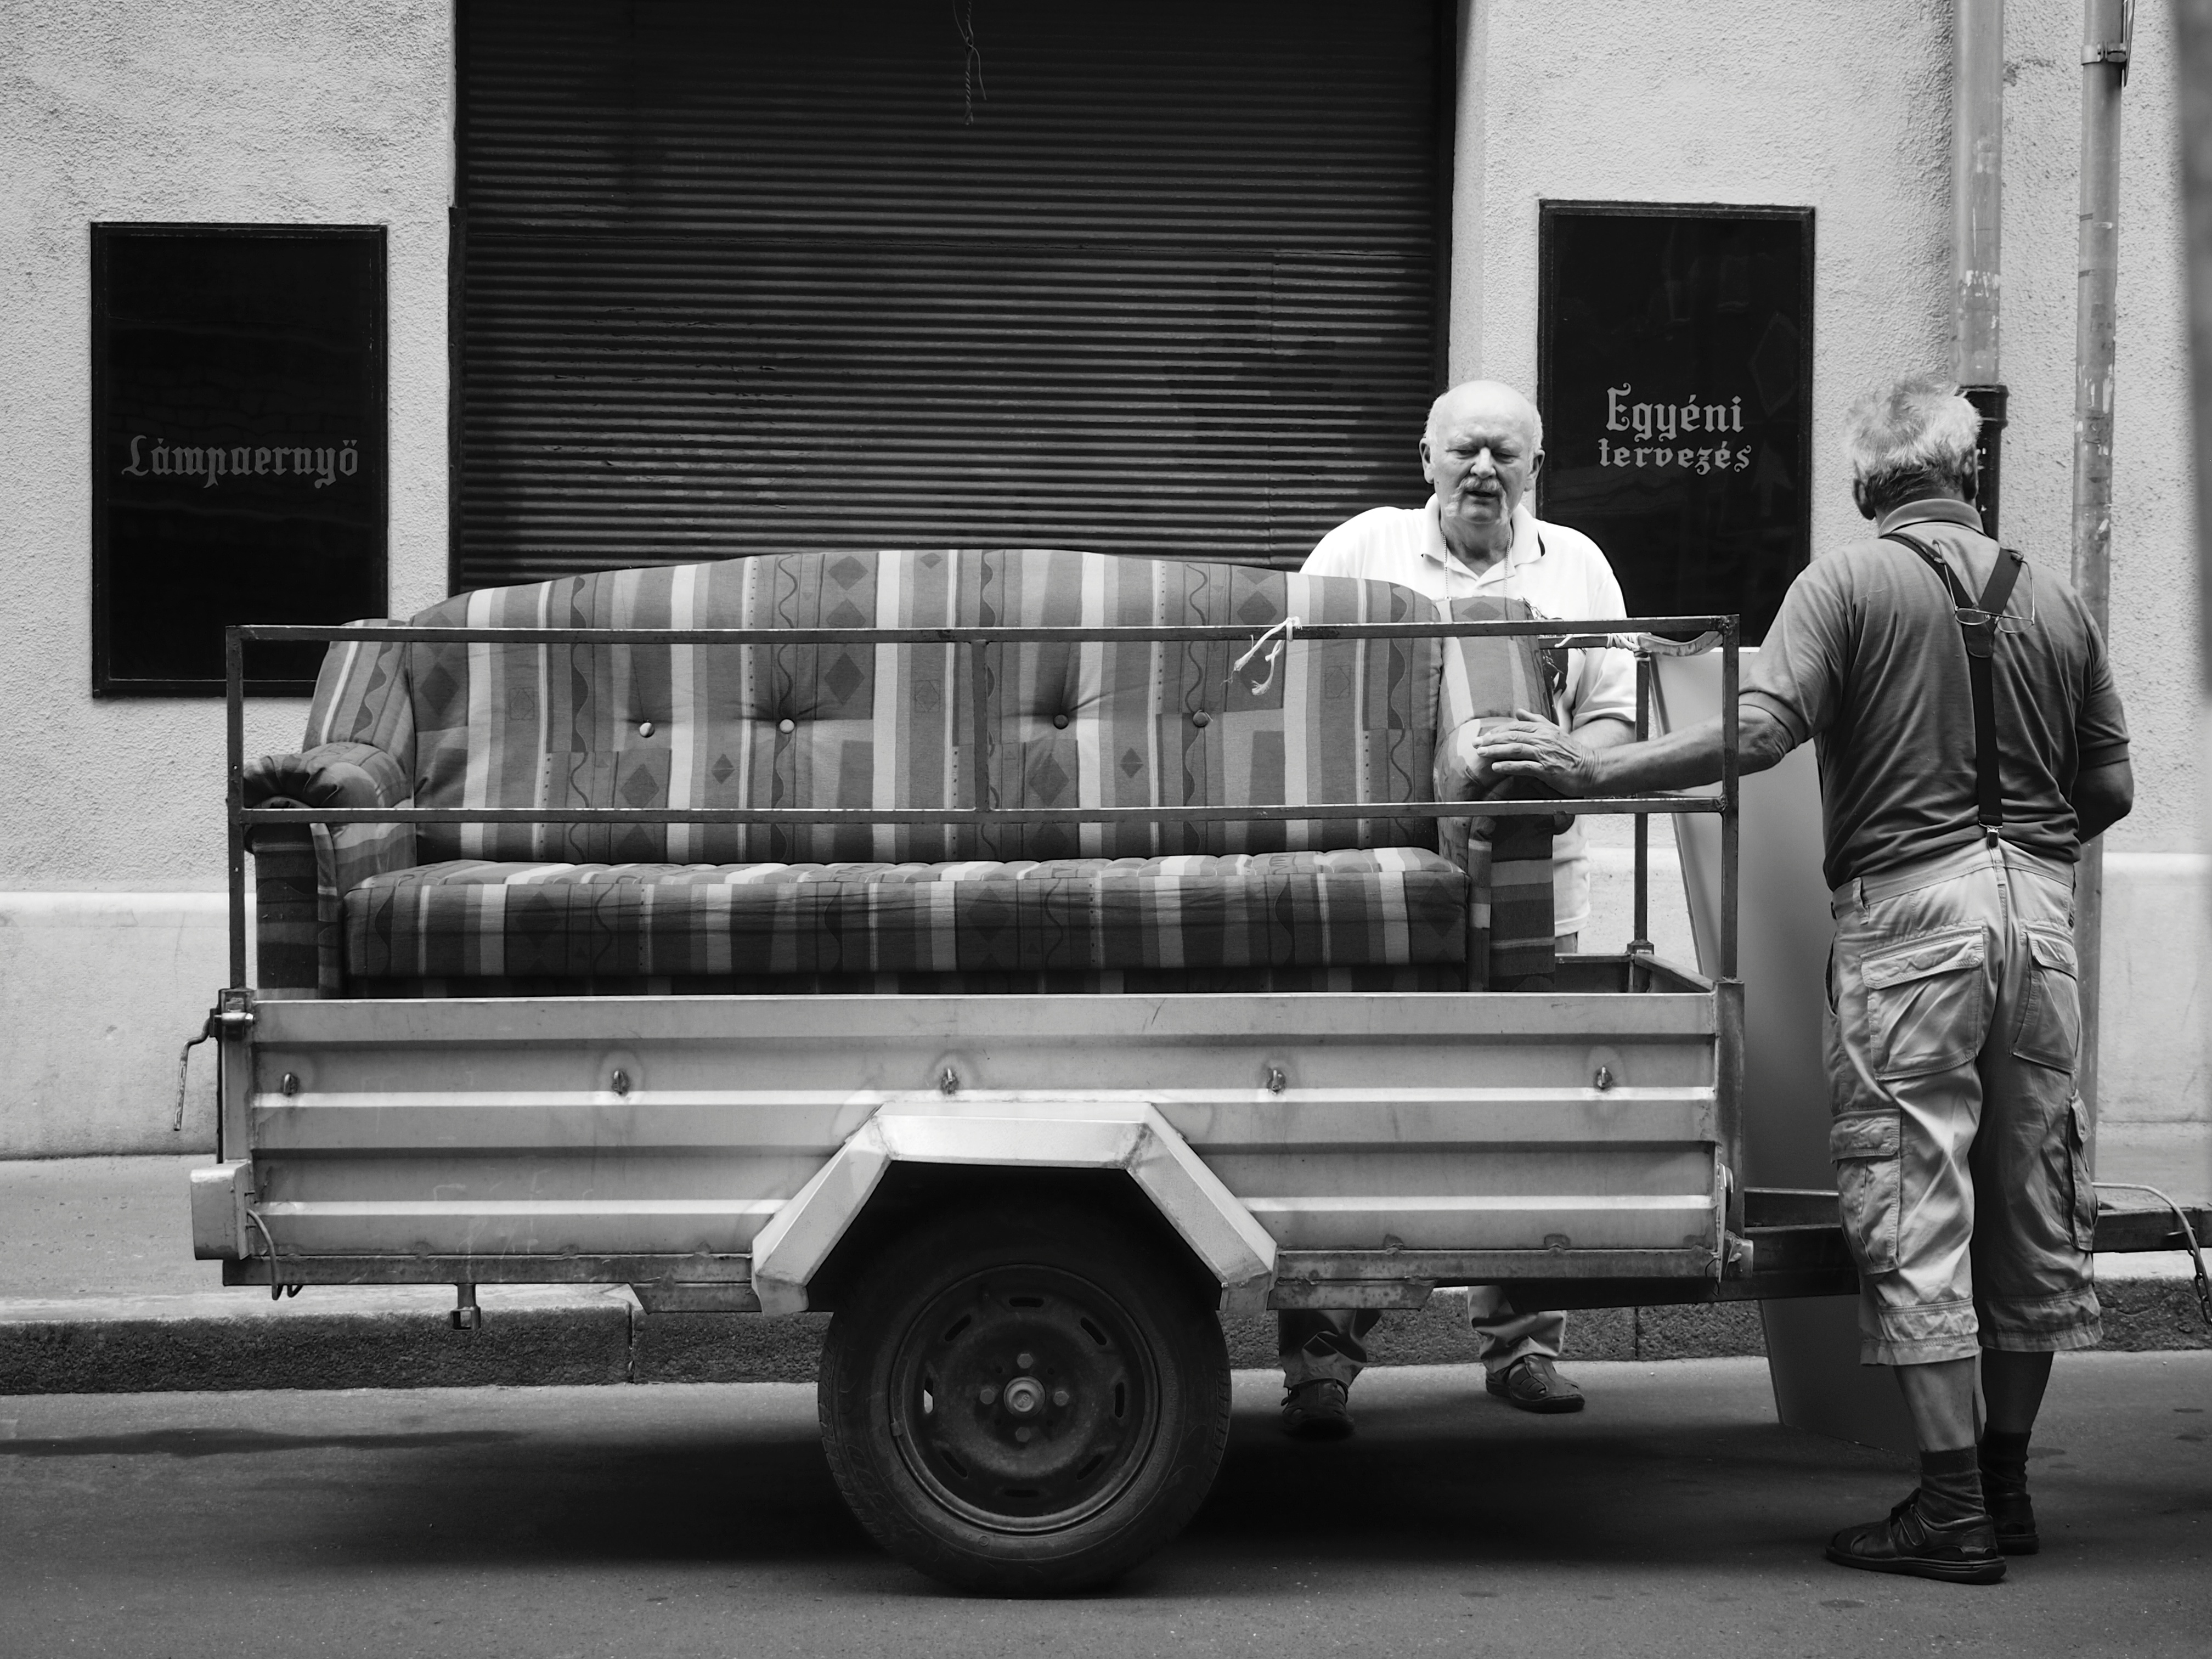
black and white, people, street, car, transport, vehicle, monochrome, couch, streetphotography, bw, blackandwhite, budapest, hungary, strasenfotografie, olympuspen, monochrome photography, automobile make, luxury vehicle